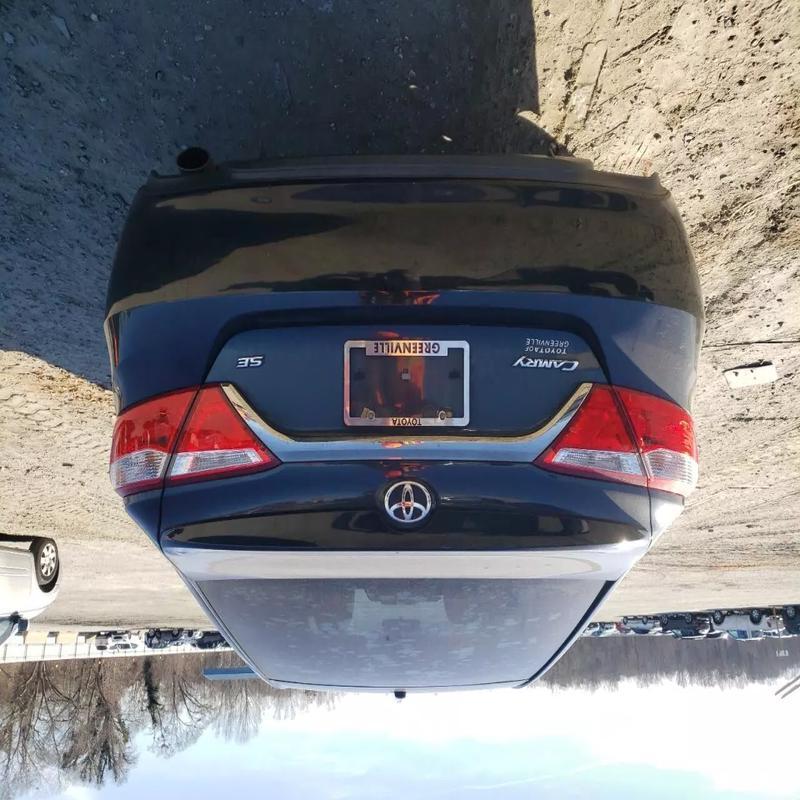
Aucun dommage détecté.
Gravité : aucun